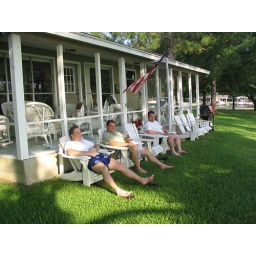
After water skiing all day we hung out in front of the house before we got started on dinner.